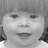
Emotion: neutral